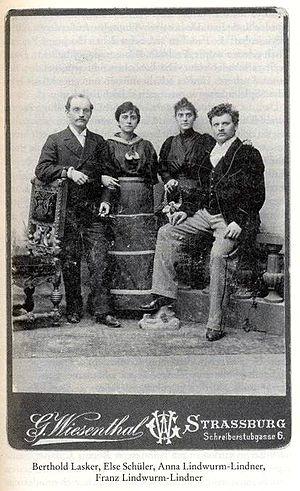
Jonathan Bertold Lasker est un joueur d´échecs, médecin et écrivain allemand. Il se maria en premières noces à la poète Else Lasker-Schüler, et était le frère du champion du monde d´échecs Emanuel Lasker.